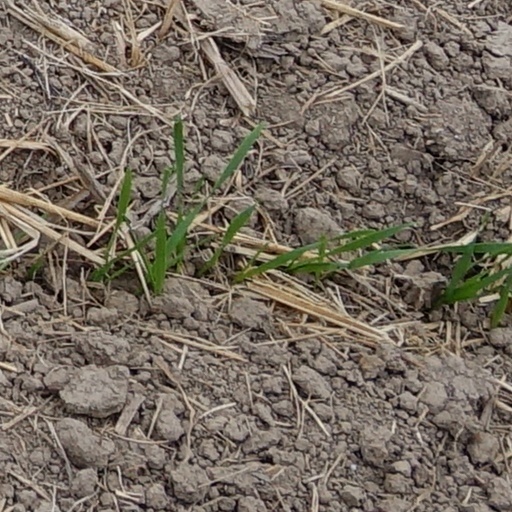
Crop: wheat